Geography of Germany

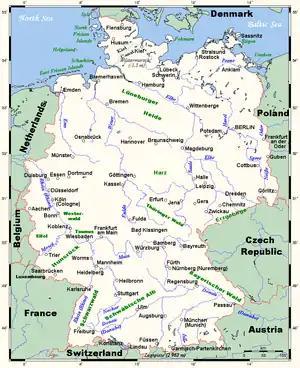
The major German rivers

Further important rivers include the Saale and the Main in central Germany, the Neckar in the southwest, the Weser in the North and the Oder at the eastern border.